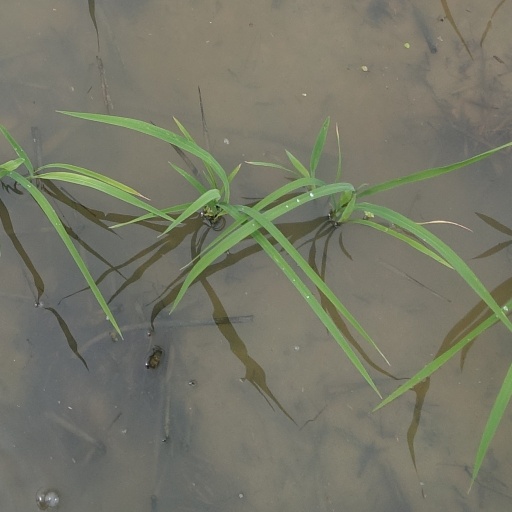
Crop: rice